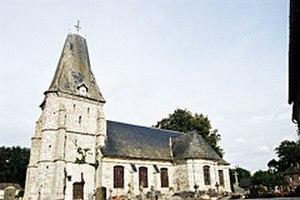
prés de la mairie
Canville-les-Deux-Églises est une commune française située dans le département de la Seine-Maritime en région Normandie.